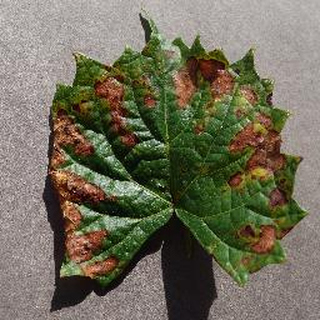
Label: grape_esca_black_measles